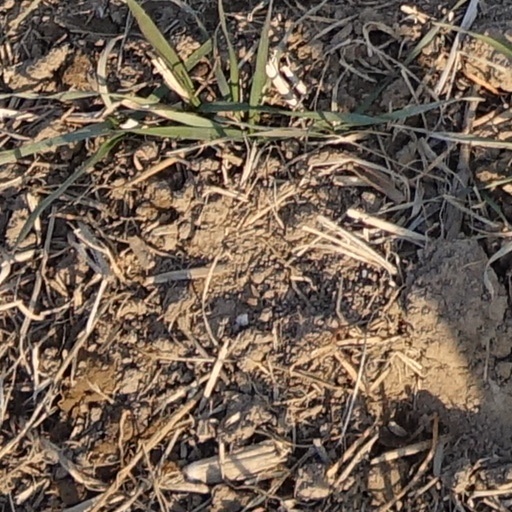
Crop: wheat